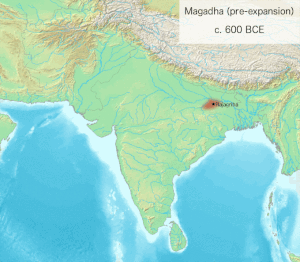
Le Magadha est le plus grand des seize royaumes de l'Inde ancienne. Le noyau du royaume était la région du Bihar au sud du Gange, sa première capitale était Rajagriha, puis Pataliputra. Magadha s'élargit pour inclure la plupart du Bihar et du Bengale avec la conquête de Licchavi et d'Anga, suivie par une grande partie de l'Uttar Pradesh et de l'Orissa. L'ancien royaume de Magadha est fortement évoqué dans les textes jaïns et bouddhistes. Il est également mentionné dans le Mahābhārata, le Purana et le Rāmāyana.